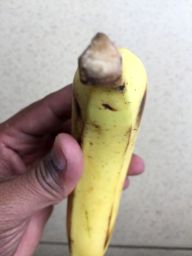
Fruit: Banana
Quality: Good